Shin Seung-chan

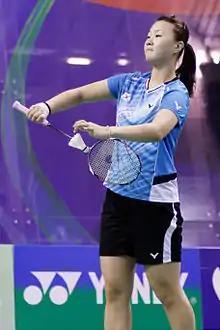
Shin Seung-chan at the 2013 French Super Series

Shin Seung-chan (born 6 December 1994) is a South Korean doubles specialist badminton player. She won the women's doubles bronze medals at the 2016 Summer Olympics, and 2014 BWF World Championships. Shin clinched the women's and mixed doubles gold at the 2015 Summer Universiade, also in the team event in 2013 and 2015.